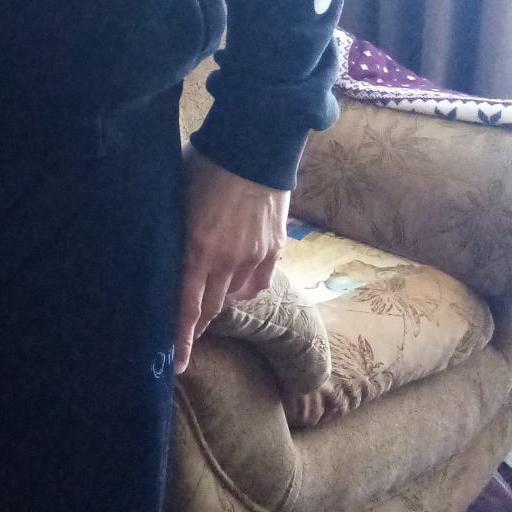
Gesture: no_gesture